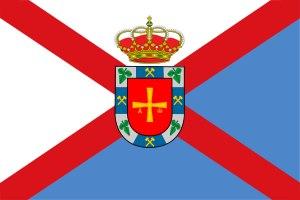
Il existe en Espagne différentes formes de mouvements nationalistes :